Hunting with eagles

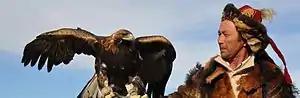
Kazakh eagle hunter in Altai Tavan Bogd National Park, Mongolia.

During the communist period in Kazakhstan, many Kazakhs fled for Mongolia to avoid being forced to abandon their nomadic lifestyle and sent to collective farms. They settled in Bayan-Ölgii Province and brought with them their tradition of hunting with eagles. There are an estimated 250 eagle hunters in Bayan-Ölgii, which is located in the Altai Mountains of western Mongolia. Their falconry custom involves hunting with golden eagles on horseback, and they primarily hunt red foxes and corsac foxes. They use eagles to hunt foxes and hares during the cold winter months when it is easier to see the gold-colored foxes against the snow. Each October, Kazakh eagle hunting customs are displayed at the annual Golden Eagle Festival. Although the Kazakh government has made efforts to lure the practitioners of these Kazakh traditions back to Kazakhstan, most Kazakhs have remained in Mongolia.